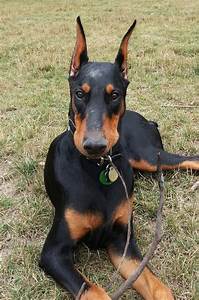
Label: cane